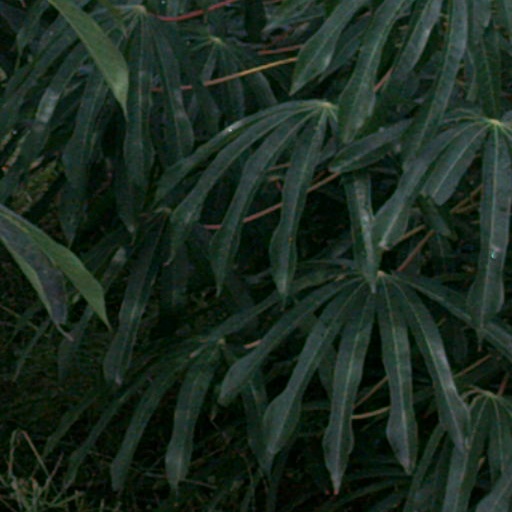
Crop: cassava